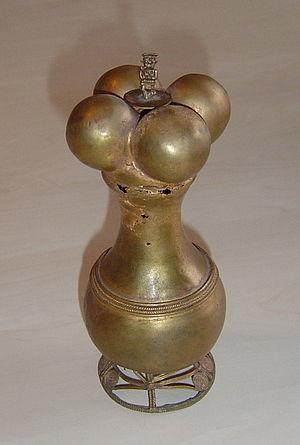
Dans la civilisation précolombienne, un poporo est un objet mystérieux qui désigne à la fois une calebasse, un symbole, un support culturel voire thérapeutique, et un moyen mnémotechnique de transmission. Le poporo est remis au jeune garçon de certaines ethnies colombiennes telles que les Kogis de la Sierra Nevada de Santa Marta pour marquer son changement de statut, d'enfant à adulte en âge de se marier.